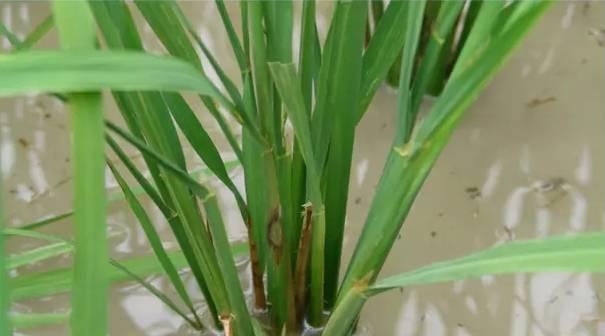
Plant: Ginger
Disease: ginger sheath blight